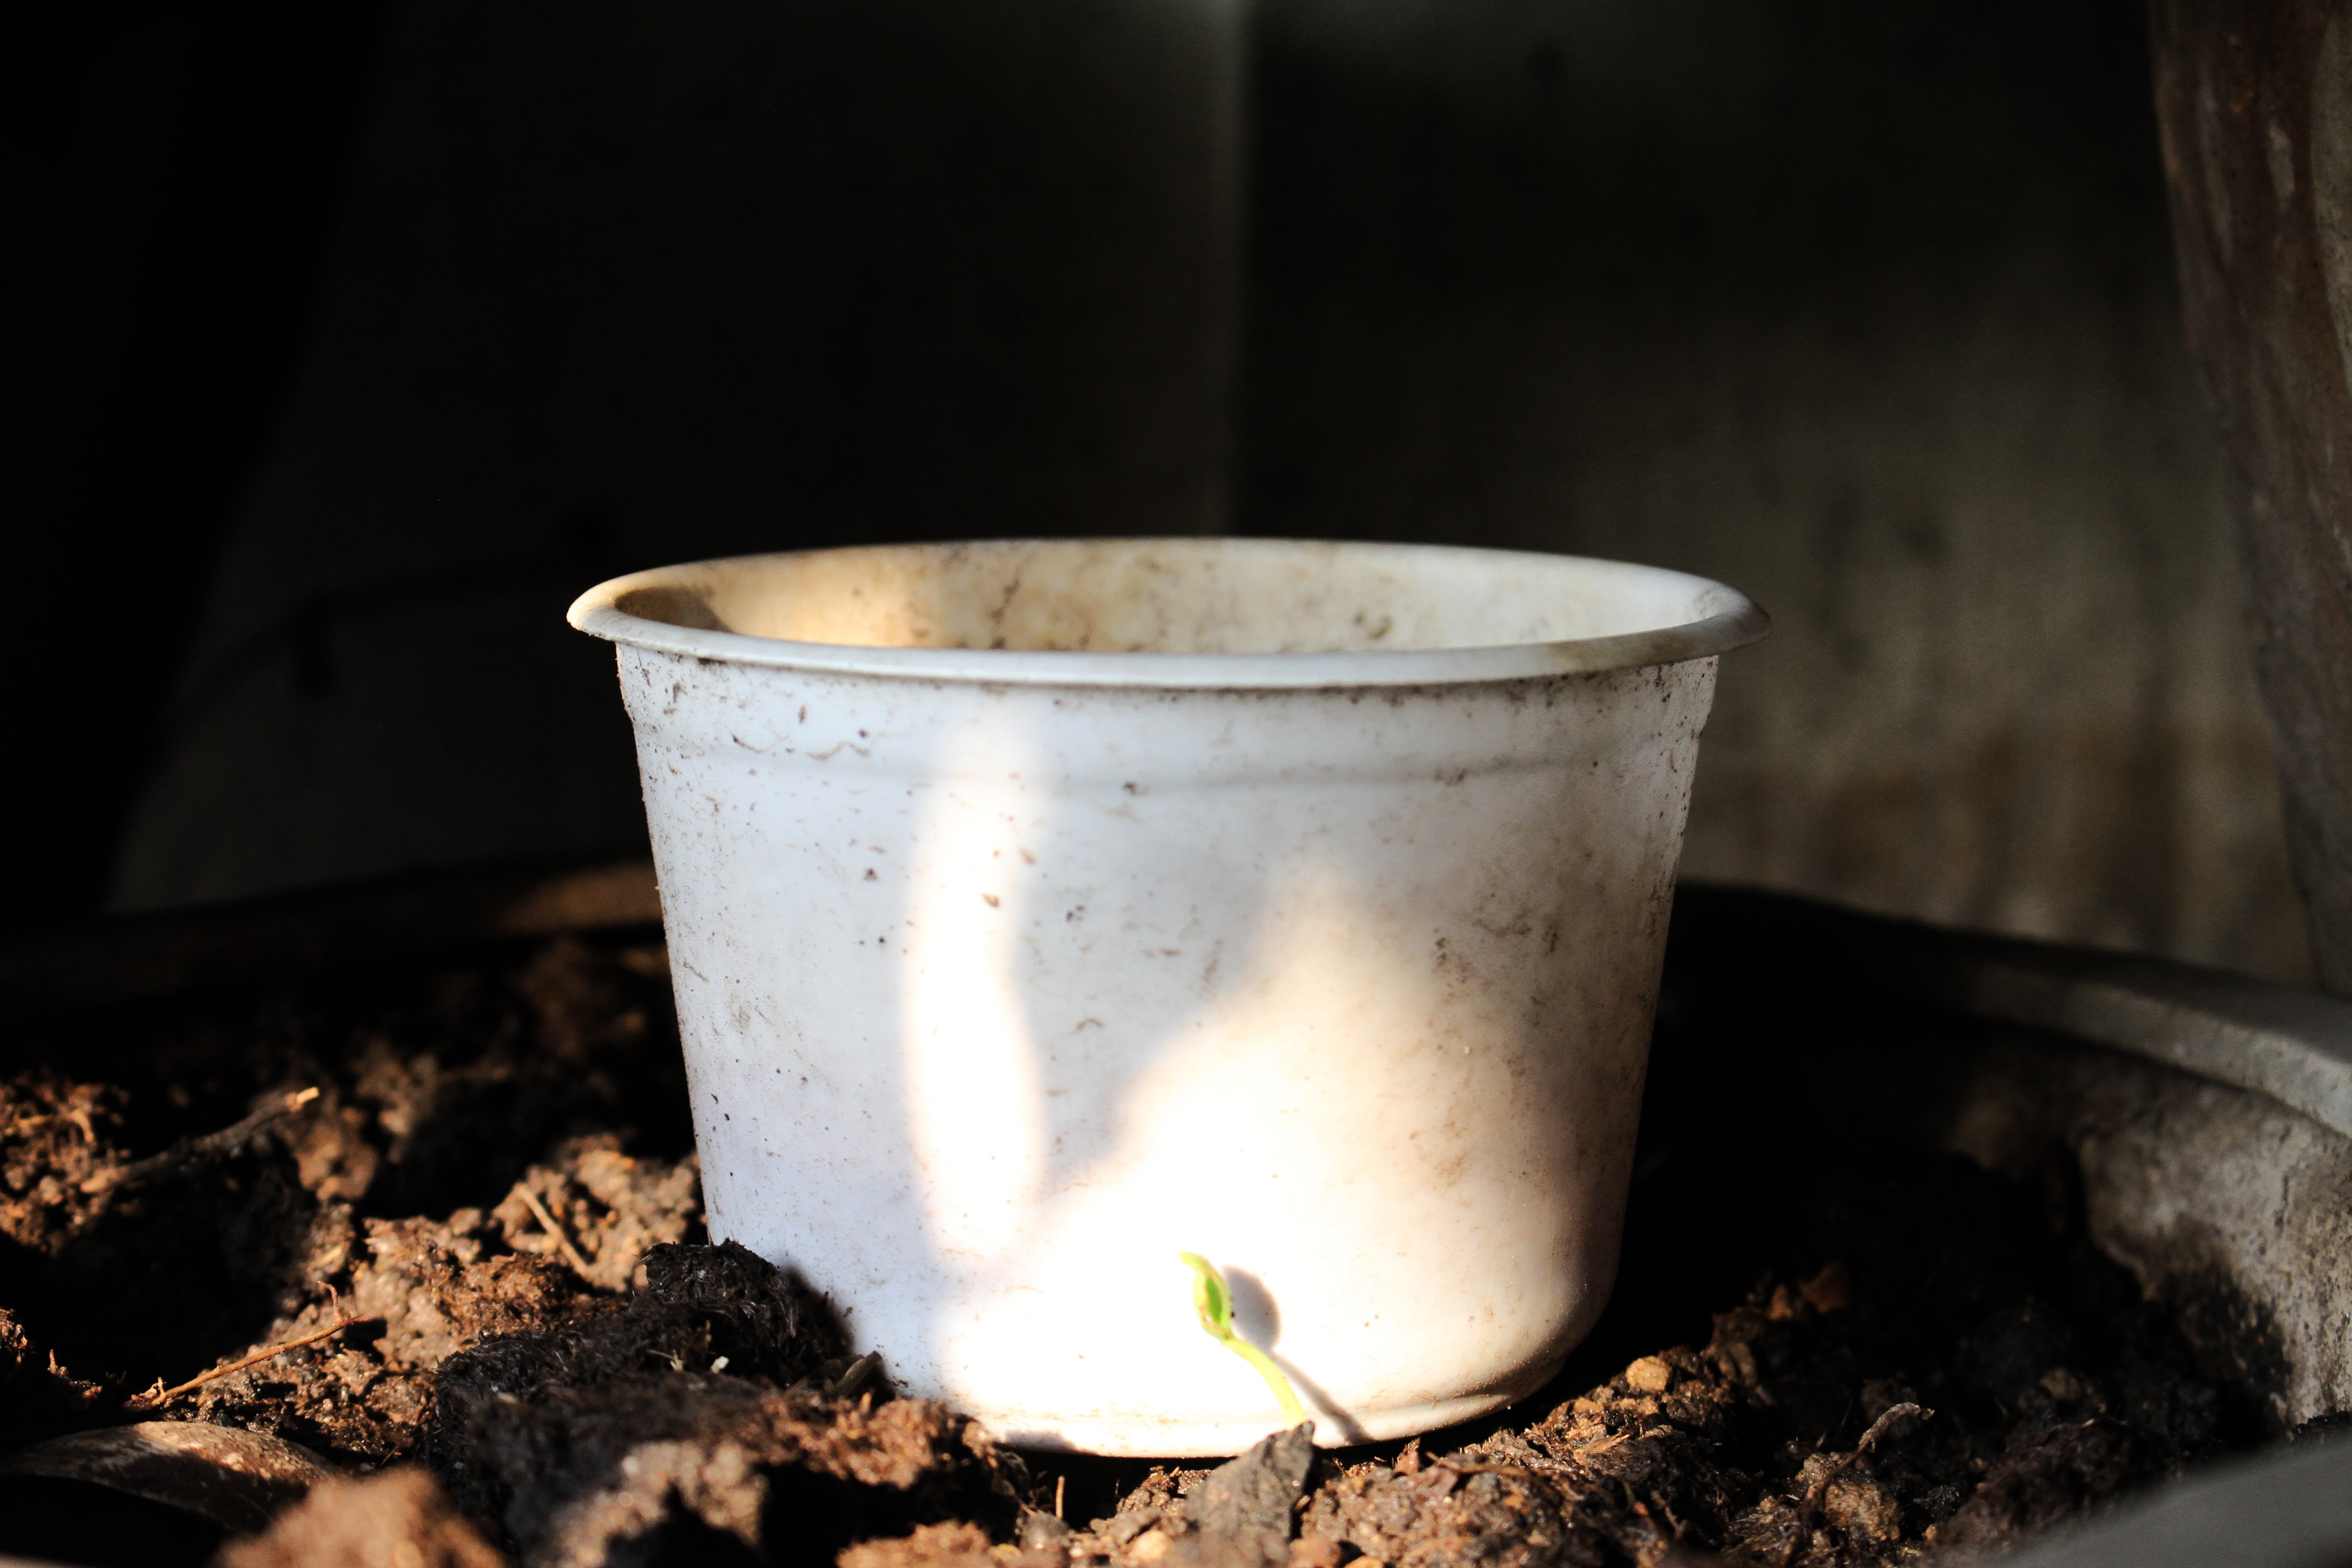
food, ceramic, drink, candle, lighting